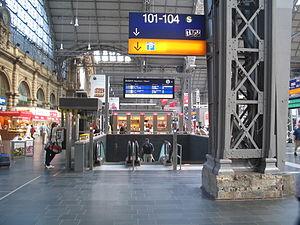
Francfort sur Main, gare centrale: descente du hall principal aux quatre voies de la S-Bahn souterraines